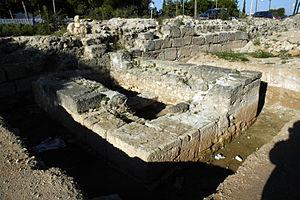
Le mur de l'Hexamilion est une muraille de défense datant de la fin de l'Empire romain, barrant l'isthme de Corinthe et destinée à défendre la seule route terrestre existant entre la péninsule du Péloponnèse et la Grèce continentale.
L'architecture des forteresses grecques antiques est diverse et remarquable.
Les guerres entre les peuples turcs et l’Empire byzantin s’étalent sur une période de près de quatre siècles, du milieu du XIᵉ siècle à la chute de Constantinople en 1453.